Nicki Minaj videography

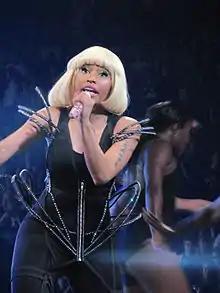
Nicki Minaj in 2011

Rapper Nicki Minaj has been featured in 89 music videos (55 as a lead artist and 51 as a featured artist), nine commercials, and four documentaries. Additionally, she has featured in four films: the animated "The Angry Birds Movie 2" where she plays as a pink bird named Pinky, the animated "" in which she voiced the woolly mammoth, Steffie, "" in which she plays a sassy recruit named Draya, and "The Other Woman", in which she played Lydia, an opinionated law-firm assistant. In 2009, Minaj signed a recording contract with Young Money Entertainment, and released her first solo music video under the label (for the single "Massive Attack") in March 2010.